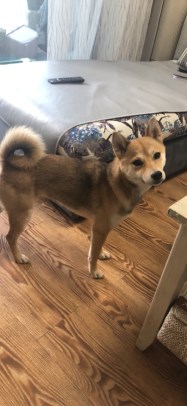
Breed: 1043-n000001-Shiba_Dog